U7 small nuclear RNA

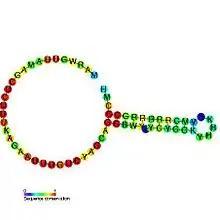
Predicted secondary structure and sequence conservation of U7

The U7 small nuclear RNA (U7 snRNA) is an RNA molecule and a component of the small nuclear ribonucleoprotein complex (U7 snRNP). The U7 snRNA is required for histone pre-mRNA processing.